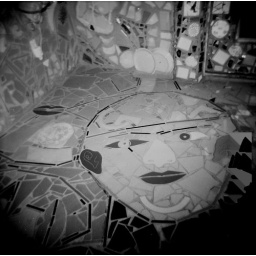
a face in the floor